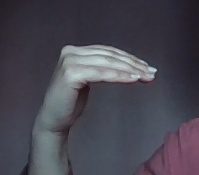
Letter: haa